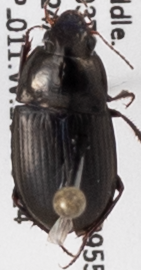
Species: Amara californica
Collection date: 2019-04-24
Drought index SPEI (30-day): -0.27
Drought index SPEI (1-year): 0.17
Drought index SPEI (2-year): -0.32